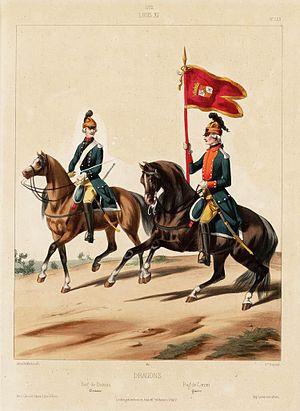
texte sur le dessin
Le régiment des chasseurs de Franche-Comté est un régiment de cavalerie du Royaume de France, de la République française et du Premier Empire, créé en 1675.
La bataille de Rossbach, pendant la guerre de Sept Ans, a lieu près du village de Rossbach dans la commune saxonne de Braunsbedra, le 5 novembre 1757. Elle oppose l'armée prussienne du roi Frédéric II aux troupes franco-impériales du roi Louis XV de France et de la reine de Bohême et de Hongrie Marie-Thérèse d'Autriche.
Le 20ᵉ régiment de dragons, est une unité de cavalerie de l'armée française, créé sous la Révolution à partir du dragons de Jemmapes, dont l'origine remonterait au régiment de Nancré créé en 1675.